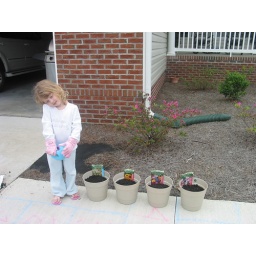
All my flowers planted in their pots